Rum layered intrusion

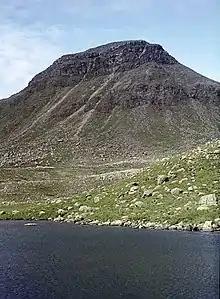
Layers of mafic and ultramafic intrusive rocks forming the mountain of Hallival

The Rum layered intrusion is located in Scotland, on the island of Rùm (Inner Hebrides). It is a mass of intrusive rock, of mafic-ultramafic composition, the remains of the eroded, solidified magma chamber of an extinct volcano that was active during the Palaeogene Period. It is associated with the nearby Skye intrusion and Skye, Mull and Eigg lavas. It was emplaced 60 million years ago above the Iceland hotspot.